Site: brandenburg
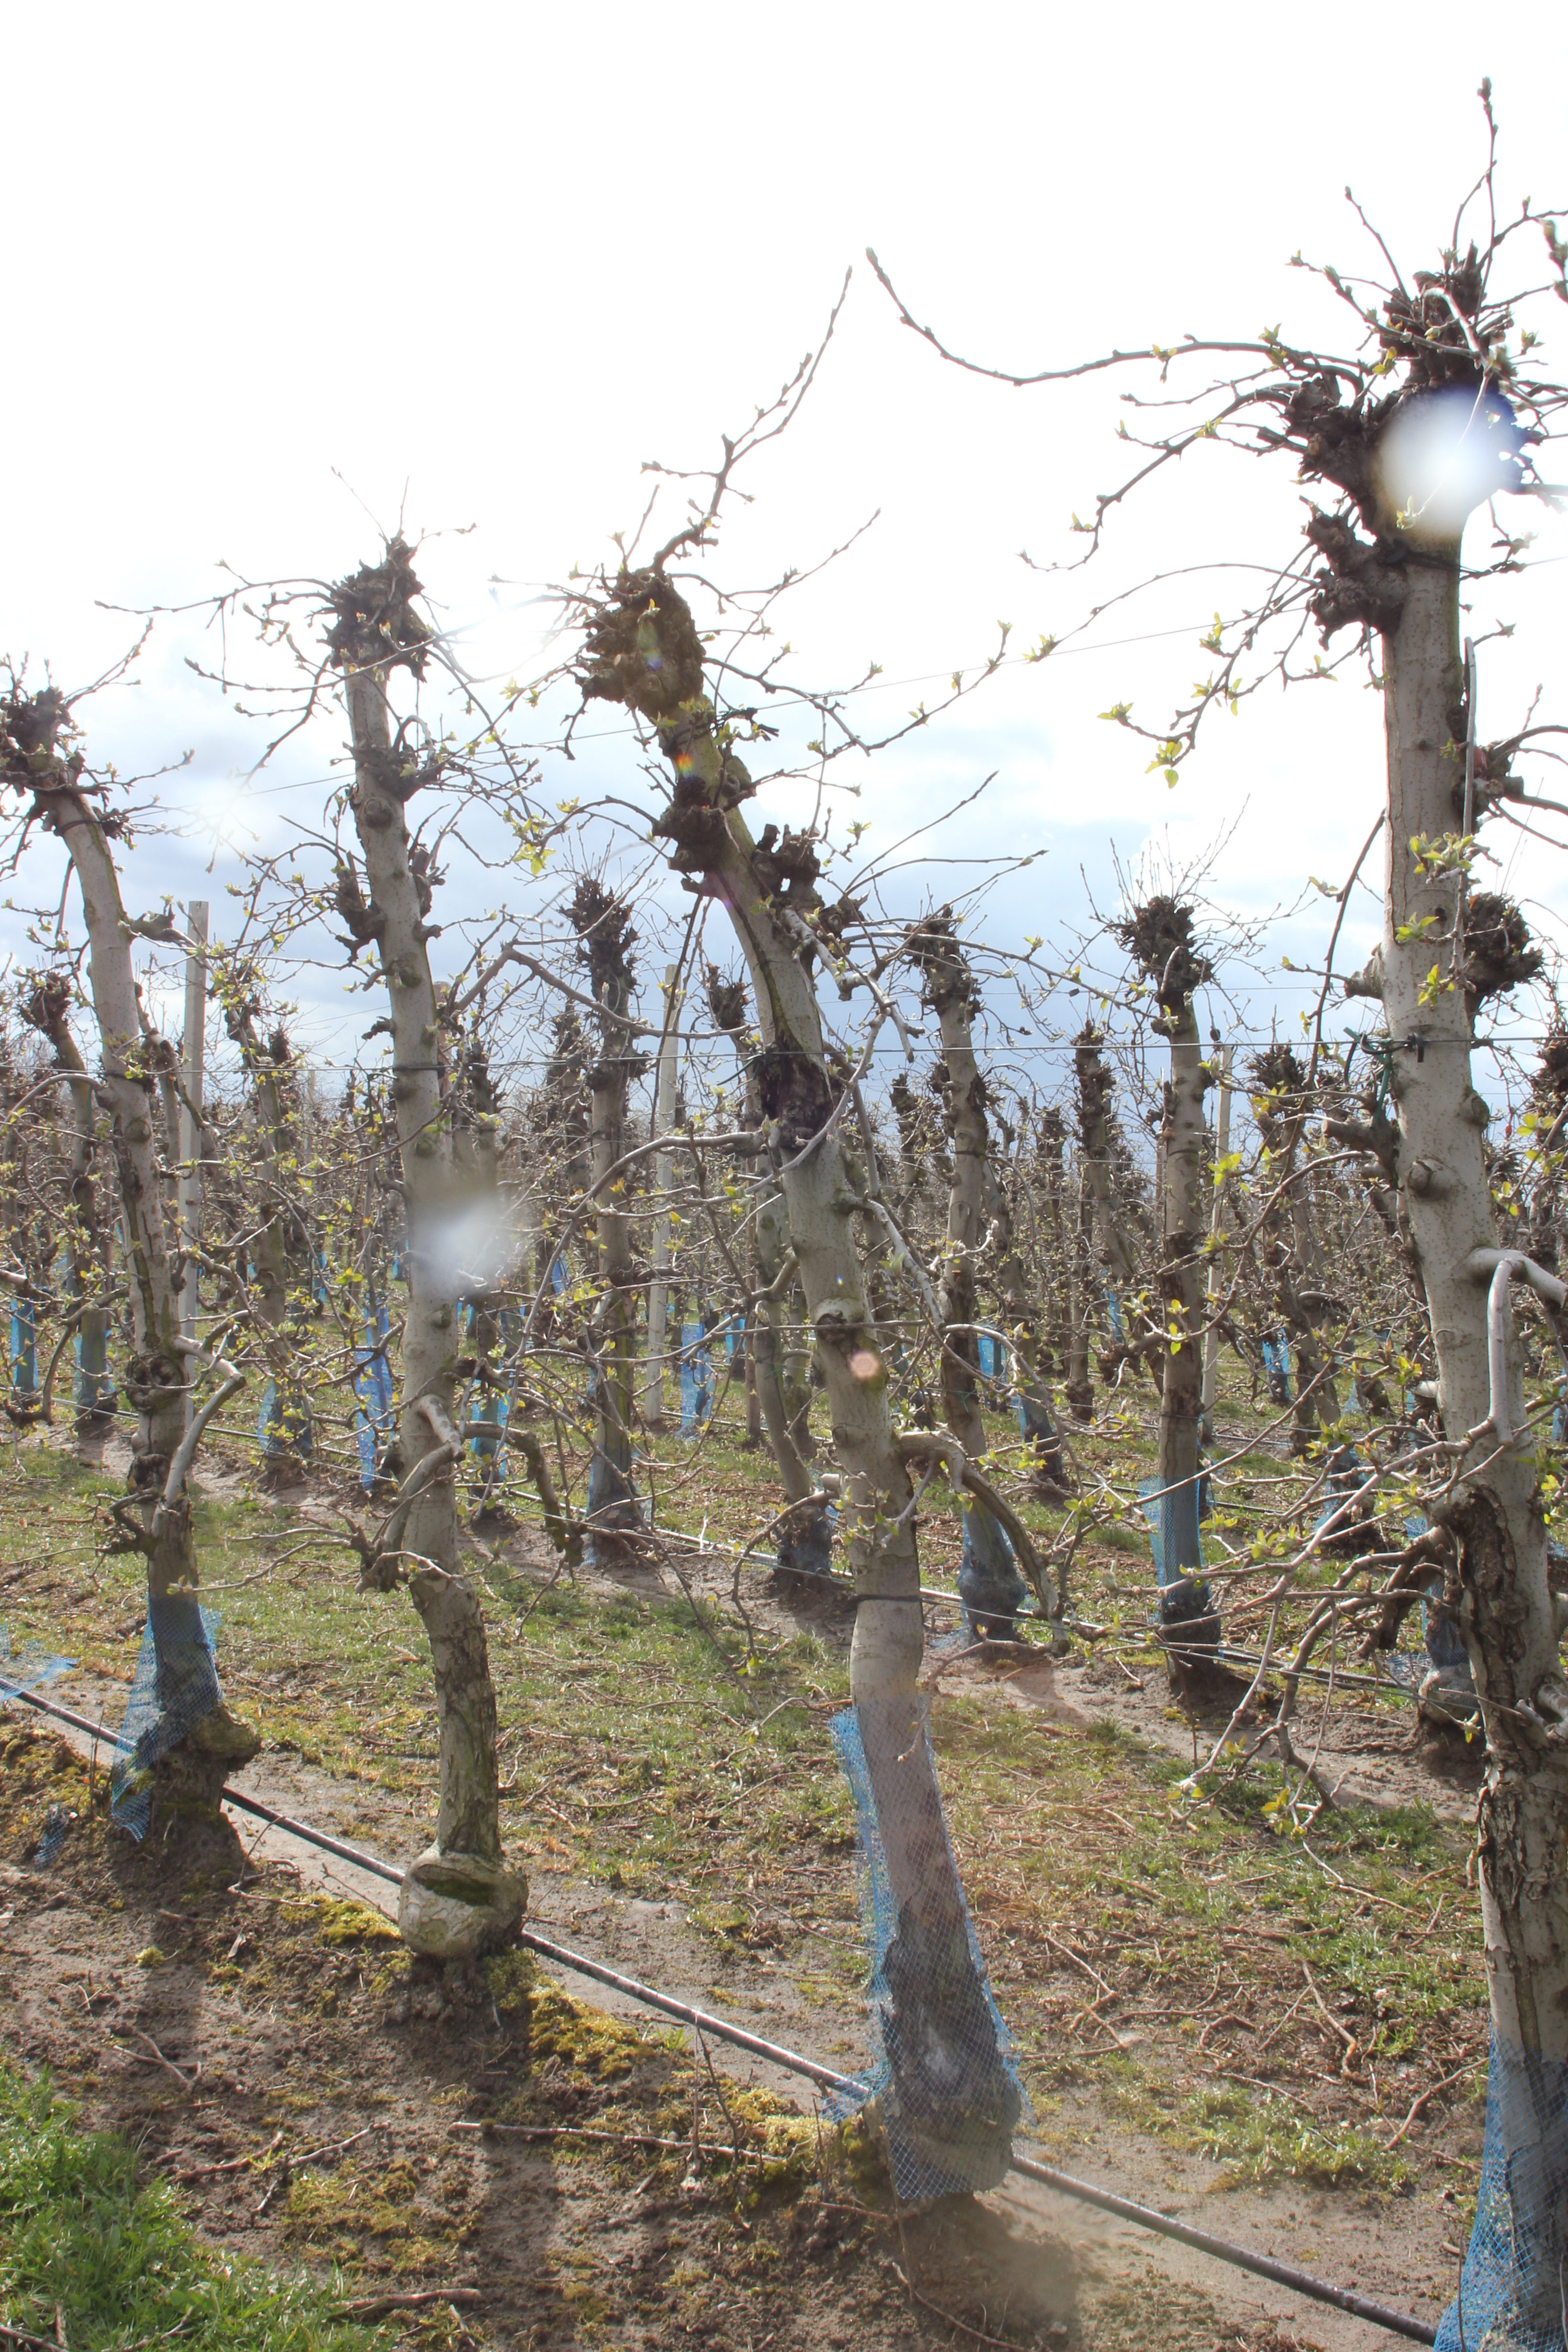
Growth stage (BBCH 55): Inflorescence emergence